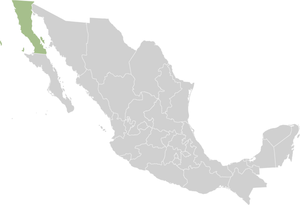
Baja California
Baja California
Baja California ligger på den Californiske Halvø og er en stat i det vestlige Mexico på nordenden af halvøen, ofte med tilføjelsen Norte for at undgå forvekslinger med det mexicanske navn for halvøen, som også er Baja California. Mod nord grænser staten op til USA, mod vest til Stillehavet, mod øst til Sonora og Cortezhavet, og mod syd til Baja California Sur.